Jacques-Gabriel Bridge

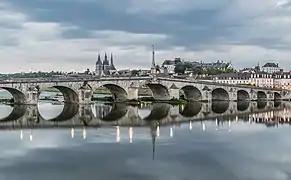

The Jacques-Gabriel Bridge (named "pont Jacques-Gabriel" in French) spans the Loire river in Blois, France, since the beginning of the 18th century. With a total length of 283m, it is made up of 11 arches, and is the last arch bridge on the river that is pointed. Since its construction, the edifice holds the name of the architect who designed it, Jacques Gabriel. The bridge was partially destroyed three times: in 1870 (Franco-Prussian War), 1940 and 1944 (World War II). It is now crossed by the Route Nationale 156.